Élaine Zakaïb

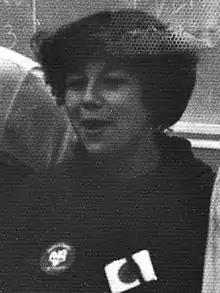

Élaine Zakaïb (July 9, 1959 – October 1, 2018) was a Canadian politician. She was member of the National Assembly of Quebec for the riding of Richelieu, first elected in the 2012 election and re-elected in 2014.